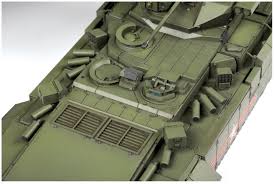
Label: BMP